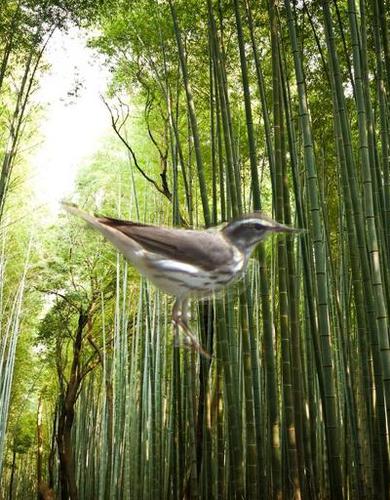
Bird species: Louisiana_Waterthrush
Bird type: landbird
Background: land